Five Sisters window

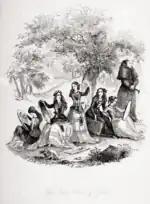
Five Sisters illustration by Phiz from Dickens' "Nicholas Nickleby"

Charles Dickens included the legend "The Five Sisters of York" in chapter six of Nicholas Nickleby with five sisters all working on embroideries. He wrote that "the device was of a complex and intricate description, and the pattern and the colours of all five were the same." At the end of the story, after one of the sisters had died, "they sent abroad to artists of great celebrity in those times, and... caused to be executed in five large compartments of richly stained glass a faithful copy of their old embroidery work." The story was illustrated by Hablot Knight Browne, better known as Phiz.